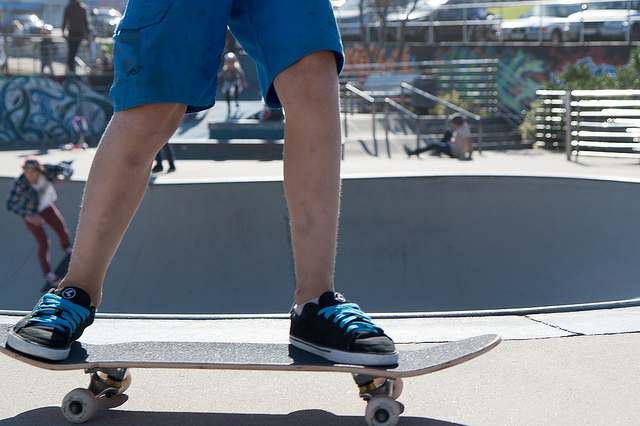
user: Given an image and a question. Answer the question in a short answer. Question: What is the name of a popular skateboarding trick? Short Answer:
assistant: cruise